Maser

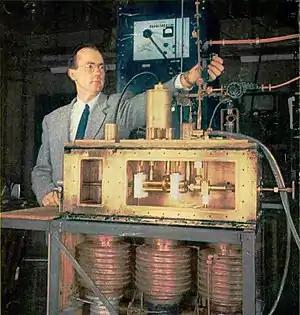
The first prototype ammonia maser in front of its inventor Charles H. Townes. The ammonia nozzle is at left in the box, the four brass rods at center are the quadrupole state selector, and the resonant cavity is at right. The 24 GHz microwaves exit through the vertical waveguide Townes is adjusting. At bottom are the vacuum pumps.

A maser is a device that produces coherent electromagnetic waves (microwaves), through amplification by stimulated emission. The term is an acronym for microwave amplification by stimulated emission of radiation. Nikolay Basov, Alexander Prokhorov and Joseph Weber introduced the concept of the maser in 1952, and Charles H. Townes, James P. Gordon, and Herbert J. Zeiger built the first maser at Columbia University in 1953. Townes, Basov and Prokhorov won the 1964 Nobel Prize in Physics for theoretical work leading to the maser. Masers are used as timekeeping devices in atomic clocks, and as extremely low-noise microwave amplifiers in radio telescopes and deep-space spacecraft communication ground-stations.